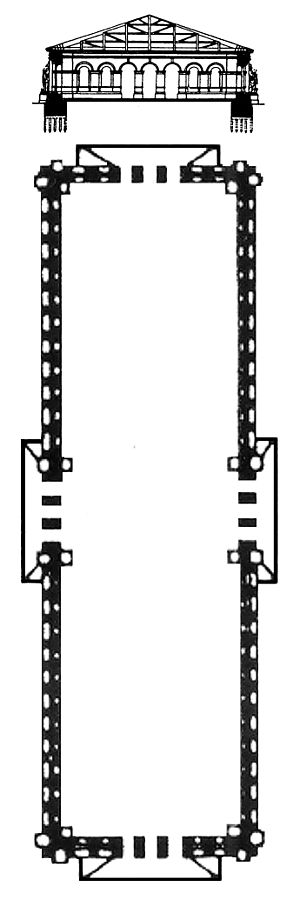
Moskvas manege / Beskrivelse
Plan over manegen
Moskvas manege er en stor aflang historisk bygning fra 1817, beliggende på Mokhovaja-gade i den centrale Moskva, Rusland mellem Manegepladsen, og Alexanderhaven – tæt på Kreml og Den Røde Plads. For nuværende fungerer Moskvas manege som udstillingshal.